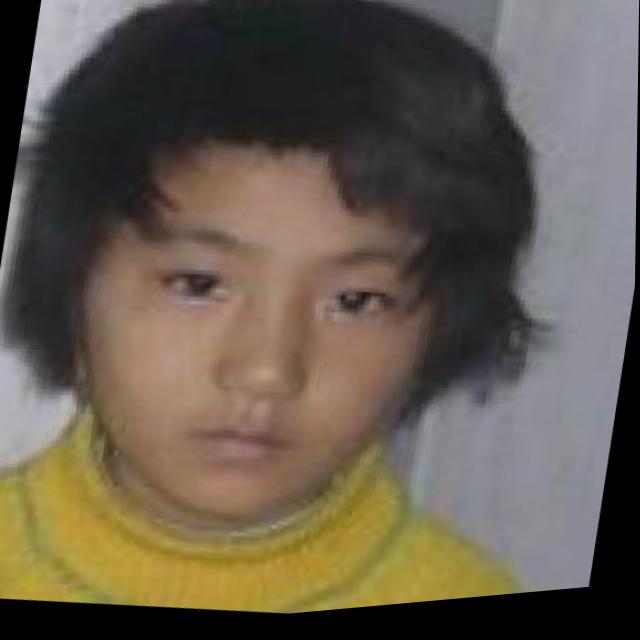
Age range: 0-12